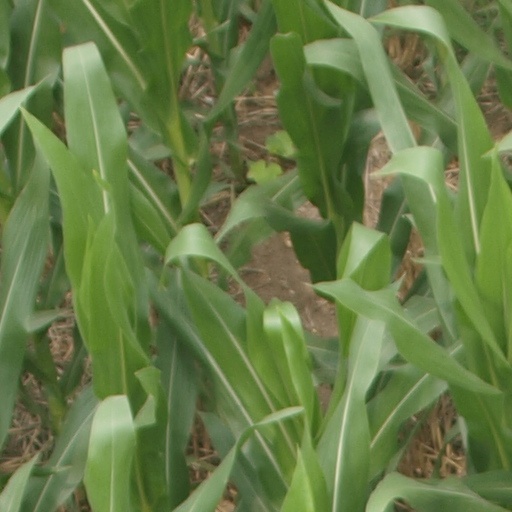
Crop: maize; corn